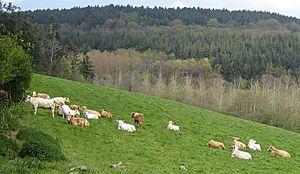
Le Val de Saire est un petit territoire normand de la péninsule du Cotentin situé à la pointe nord-est du département de la Manche, au nord du Plain. Son territoire se retrouve depuis 2014 sensiblement recouvert administrativement par le canton du Val-de-Saire.
La Manche est le premier département agricole français, principalement dans le domaine de l'élevage et de la culture de fruits et légumes.
La Saire est un petit fleuve côtier français, dont le bassin est entièrement situé dans le département de la Manche, dans la région Normandie.